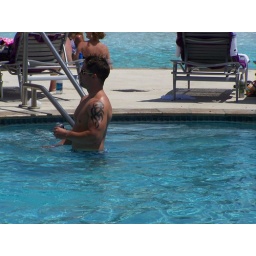
Another hot male sun worshipper who happened to get into our pic of the hot tub near our cabana.